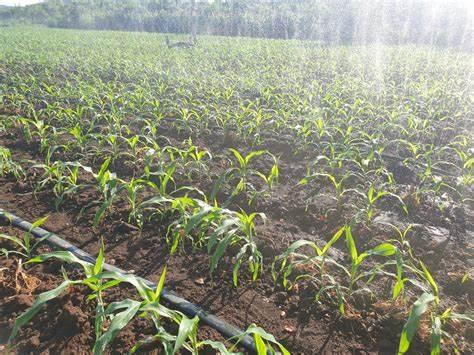
Eneo kubwa la shamba  lenye mimea mengi ililopandwa  kimistari na pia kuna mipira kuna mipira meusi ya kumwagilia, ambayo hutoa maji rasharasha na kiimo hiki ni kwa ajili ya upatikanaji wa mbegu ambayo inatokana na mimea hiyo.